Anton Kisse

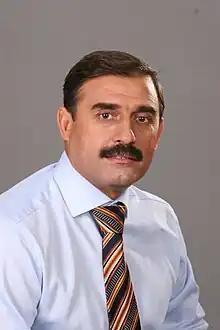
Kisse in 2013

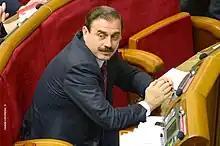
In Verkhovna Rada, 2013

Anton Ivanovych Kisse (born 10 October 1958) is a Ukrainian politician and Bulgarian community leader currently serving as a People's Deputy of Ukraine since 12 December 2012, previously serving in the role from 22 June 2004 to 25 May 2006. A former member of Party of Regions and current president of the Association of Bulgarians in Ukraine, Kisse is a native of Budjak region in Odesa Oblast, Ukraine.